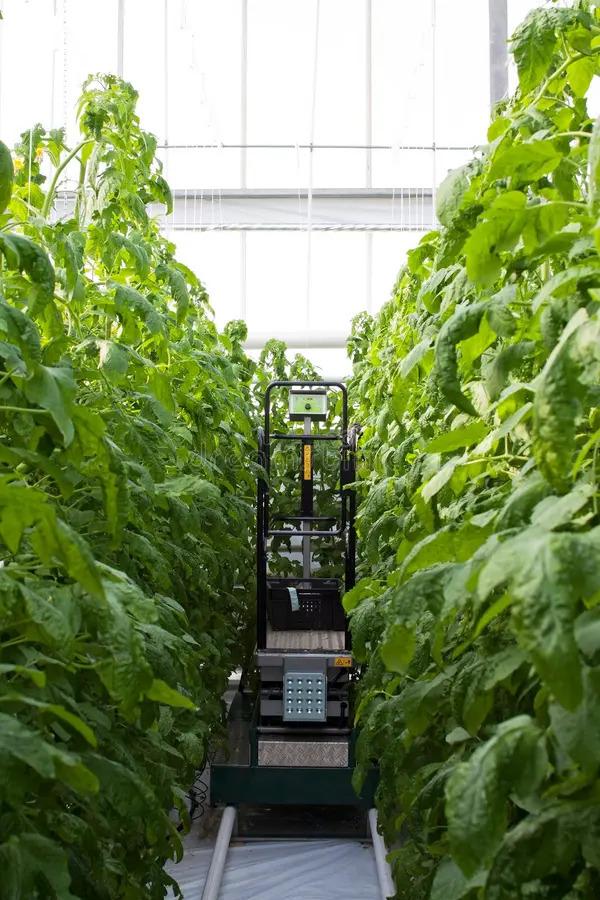
Mimea iliyokuwa na kustawi vizuri iliyopea kwa rangi ya kijani kibichi, iliyooteshwa kwa kutumia njia na mfumo wa kilimo cha kisasa na kiteknolojia zaidi, kinachohusisha matumizi ya  mashine mbalimbali katika utendaji kazi wake.